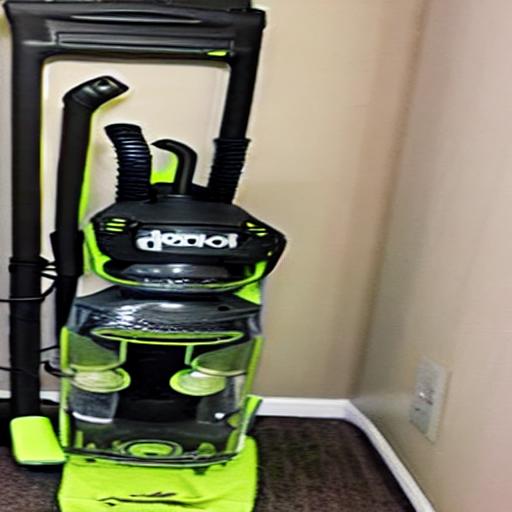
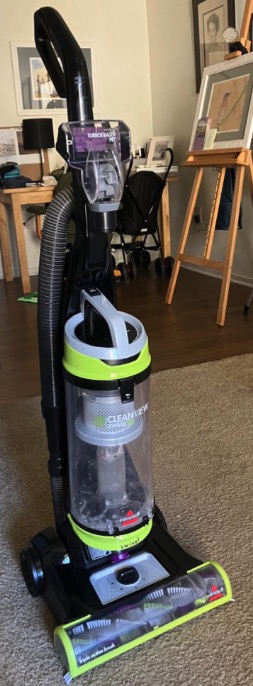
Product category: items_vacuum
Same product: no